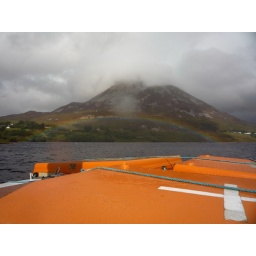
View of Mt Errigal with rainbow from the boat on Dunlewey Lough, Dunlewey Centre, Donegal. Mount Errigal is the highest mountain in Donegal.